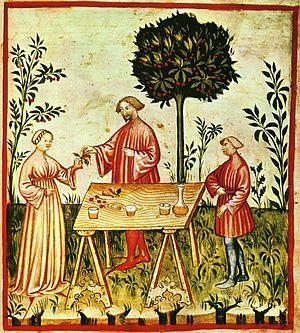
Le costume au XIVe siècle est marquée par le début d'une période d'expérimentation avec différentes formes de vêtements. L’historien James Laver suggère que le milieu du XIVᵉ siècle marque l'émergence de la reconnaissance de la mode dans les vêtements, suggestion appuyée par Fernand Braudel. Les vêtements drapés et les coutures droites des siècles précédents sont remplacés par des coutures courbes grâce à l'évolution des techniques de couture, permettant aux vêtements d’épouser les formes humaines.
Le vin blanc est un vin produit par la fermentation alcoolique du moût des raisins à pulpe non colorée et à pellicule blanche ou noire. Il est traité de façon à conserver une couleur jaune transparente au produit final. La grande variété des vins blancs provient de la grande quantité de cépages, des modes de vinification, mais aussi du taux de sucre résiduel.